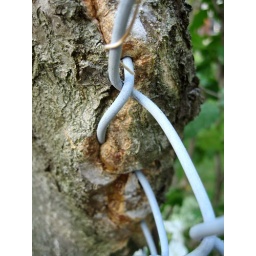
A tree found in an alley near our old house in Richmond Hill.